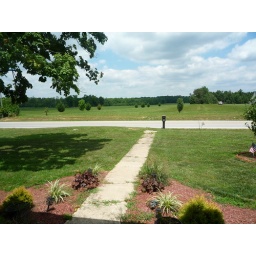
View from my front porch. That is my across the road neighbor's house way over there in the right hand corner.